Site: brandenburg
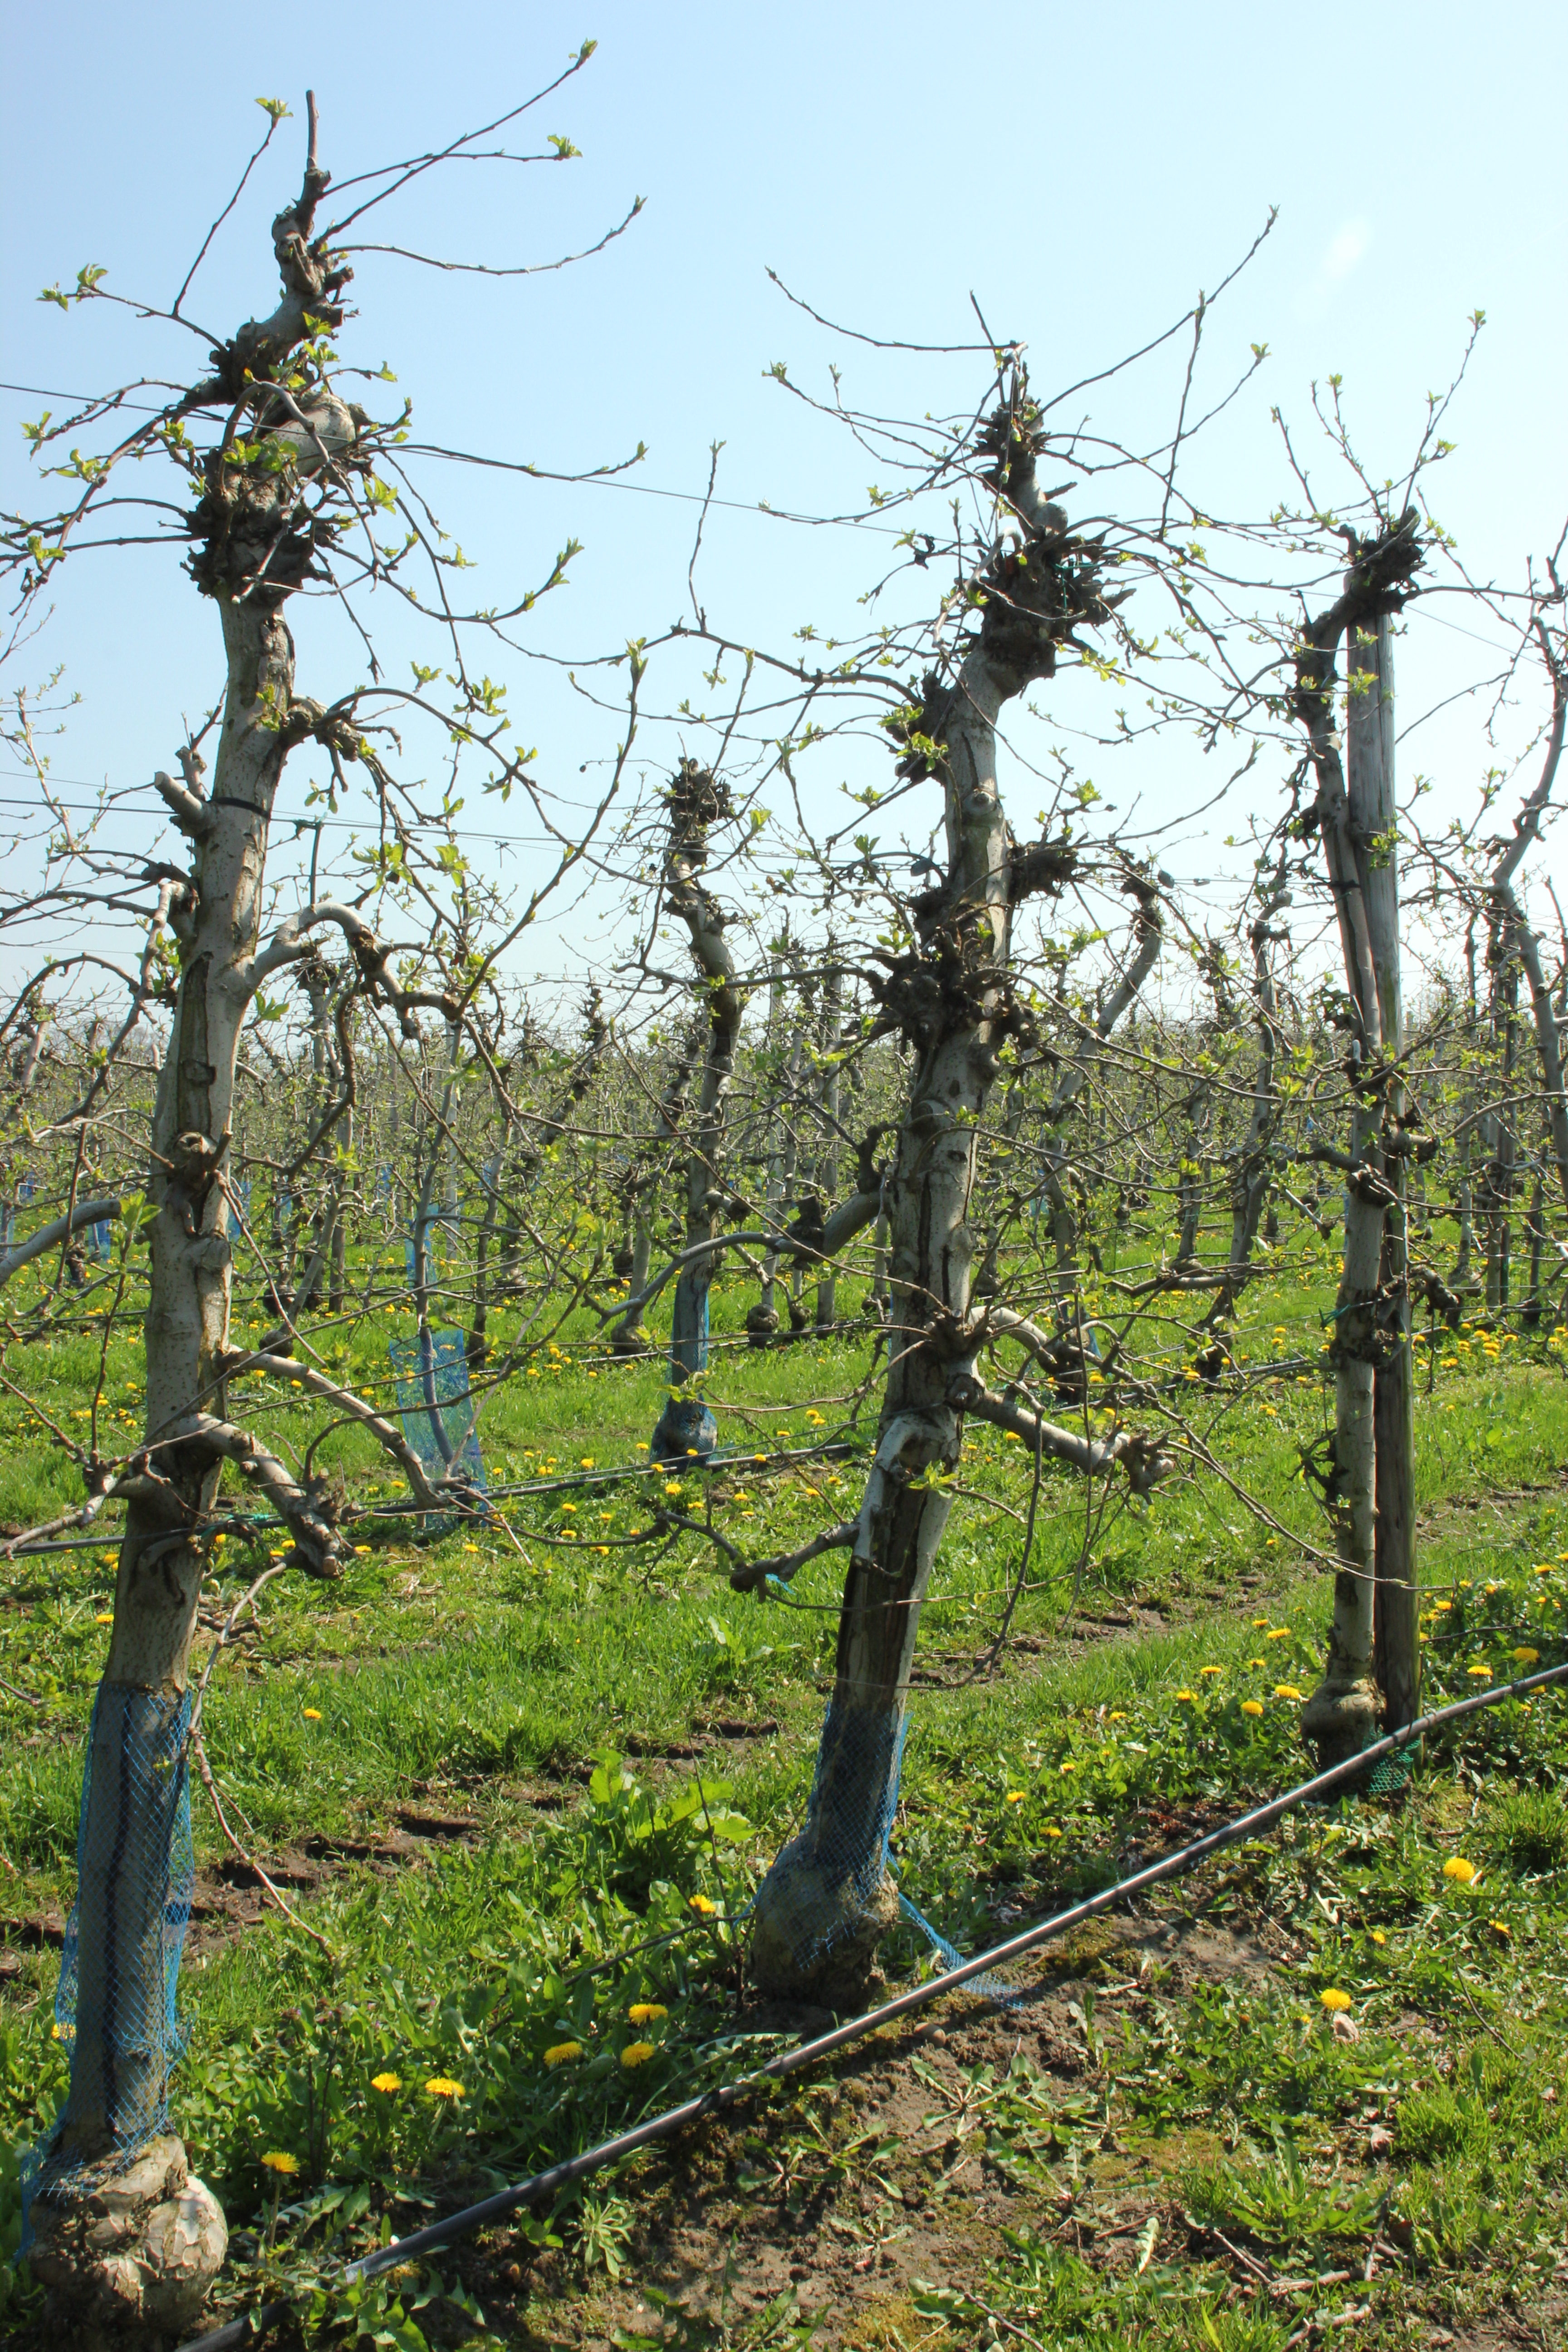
Growth stage (BBCH 56): Inflorescence emergence